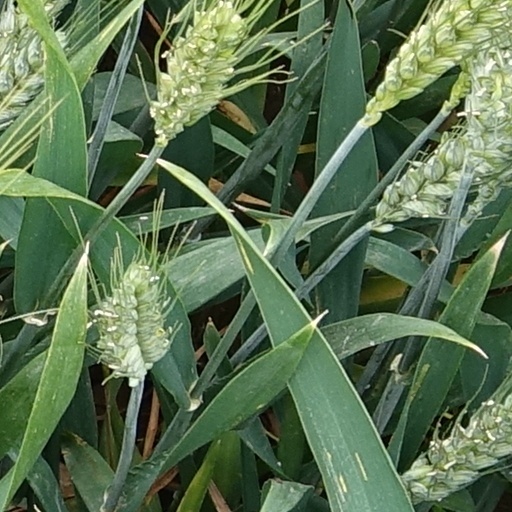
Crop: wheat